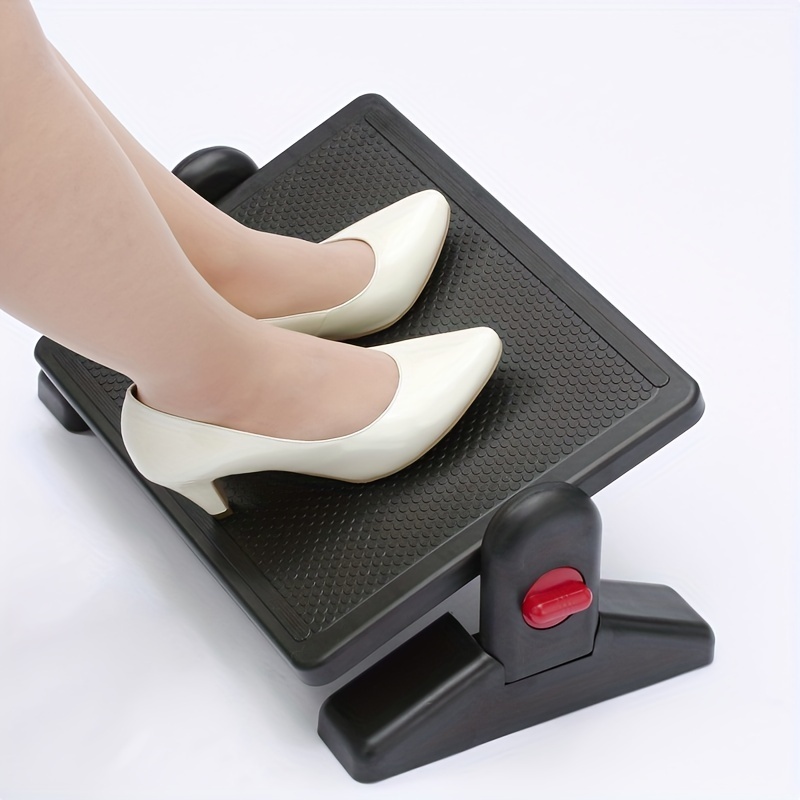
مكتب مكتب جديد مزود بوسادة ومسند للقدمين ومسند للقدمين قابل للتعديل للاستخدام المكتبي
Brand: B Mart | منصة بي مارت للتسوق الإلكتروني
Category: Business & Industrial > Medical > Medical Equipment > Stethoscopes > Training Stethoscopes